Death of Kevin Gately

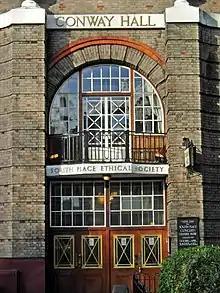
The front of Conway Hall, the entrance through which the National Front were to enter

In mid-April 1974 the National Front booked the large theatre room at Conway Hall, a meeting house owned by the Conway Hall Ethical Society in Red Lion Square in central London. The meeting was on the subject "Stop immigration—start repatriation", and was in response to plans by the Labour government to repeal parts of the Immigration Act 1971. The repeal would have given illegal immigrants leave to remain in the UK. The National Front had booked the room for meetings in the previous four years; the meeting in October 1973 had been picketed by demonstrators, leading to scuffles, injuries and arrests. In early May the National Front sent their plans for their march and meeting to the Metropolitan Police. They allowed for 1,500 members on 15 June from Westminster Hall to 10 Downing Street to deliver a petition to Harold Wilson, the prime minister, and then continue to Conway Hall for the meeting.